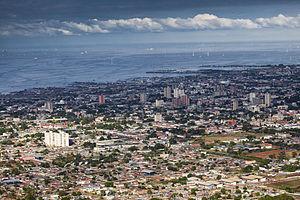
Lagunillas est l'une des 21 municipalités de l'État de Zulia au Venezuela. Son chef-lieu est Ciudad Ojeda. En 2011, la population s'élève à 203 435 habitants.